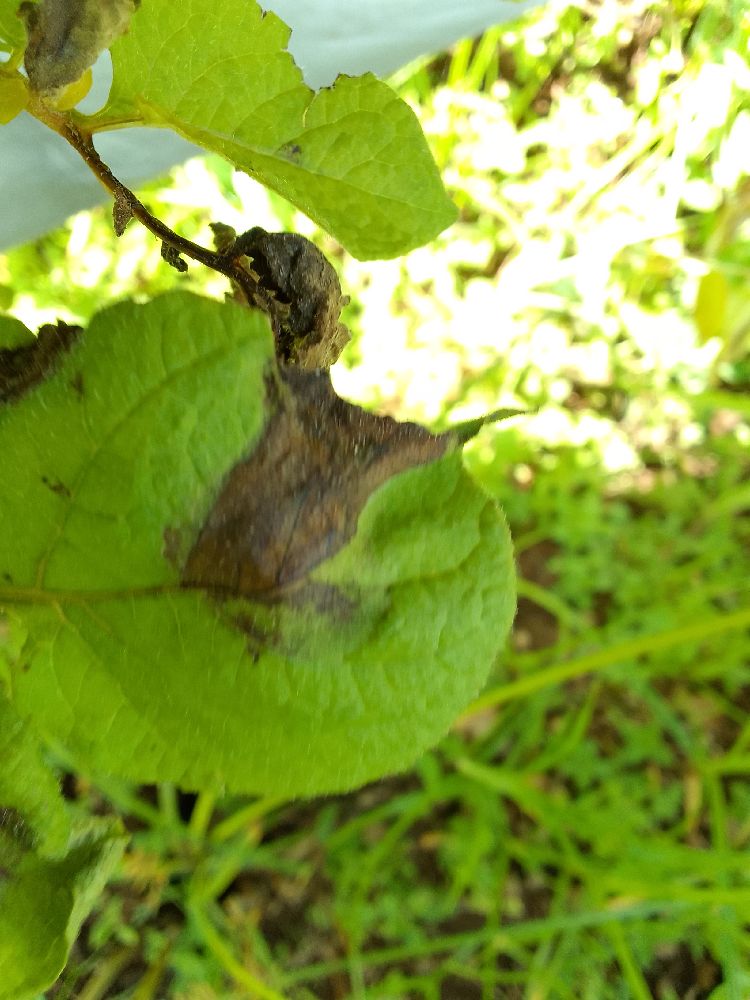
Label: Late blight